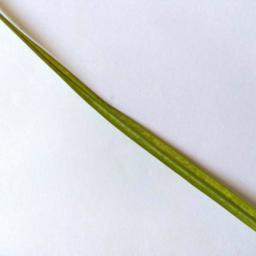
Label: Rice___Healthy